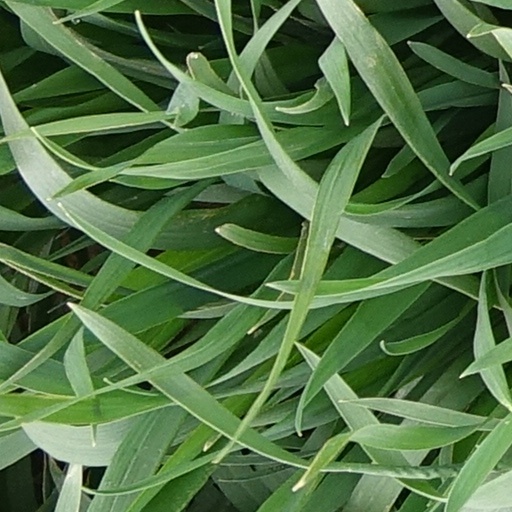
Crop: wheat